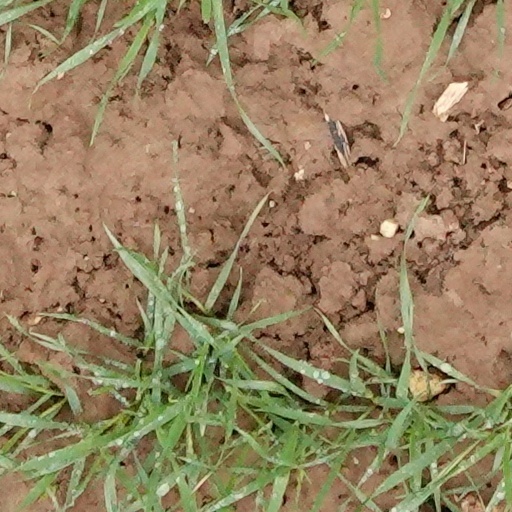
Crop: wheat